Bequia

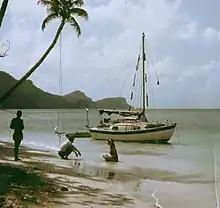
Admiralty Bay Bequia in 1966

Bequia is a small island, measuring with a population of approximately 5,300. The native population are primarily a mixture of people of African, Scottish and Kalinago descent. A substantial number of white Barbadians also settled the Mount Pleasant area of Bequia in the 1860s. Many of their descendants still inhabit the area. Other highly populated areas include the island capital, Port Elizabeth, which hosts the ferry terminal and Paget Farm, which hosts the airport. There are also villages at Lower Bay, La Pompe, Hamilton and Belmont. Other prominent areas of Bequia include Spring, the site of a former coconut plantation and home to agricultural animals, Industry Bay and Park Bay, where the Old Hegg Turtle Sanctuary is located.